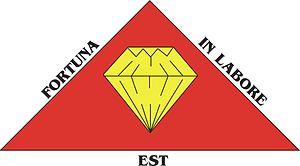
Grão Mogol est une municipalité brésilienne de l'État du Minas Gerais et la microrégion de Grão Mogol.